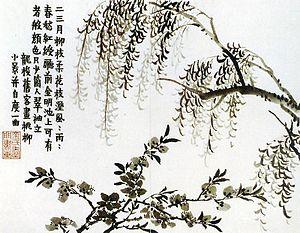
Jin Nong ou Chin Nung ou Kin Nong, surnom: Shoumen, noms de pinceau: Dongxin, Guquan, Laoding, Sinong, Jiling, Waishi, Sijing, etc, né en 1687 à Renhe province de Zhejiang et mort en 1764, est un peintre chinois de figures, animaux, paysages et fleurs, mais aussi calligraphe célèbre de la dynastie Qing au XVIIIᵉ siècle.